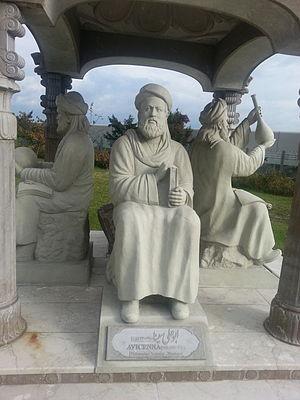
Scholars Pavilion ou Scholars Chartagi est un monument donné par la République islamique d'Iran au Bureau des Nations unies à Vienne. L'architecture du monument est une combinaison d'architecture islamique et d'architecture achéménide. Les statues de quatre scientifiques iraniens célèbres, Omar Khayyam, Al-Biruni, Rhazès et Avicenne se trouvent dans le pavillon. Ce monument a été donné en juin 2009 à l'occasion des développements pacifiques de l'Iran en science. Ce monument a été conçu par L'ingénieur Iranien, Alireza Nazem Alroaya et construit par Sadeh Architecture City Construction.
Avicenne, ou Ibn Sīnā, né le 7 août 980 à Afshéna, près de Boukhara, dans la province de Transoxiane et mort en juin 1037 à Hamadan, est un philosophe et médecin médiéval persan. Rédigeant principalement en arabe classique, il s'intéressa à de nombreuses sciences, comme l'astronomie, l'alchimie, et la psychologie.